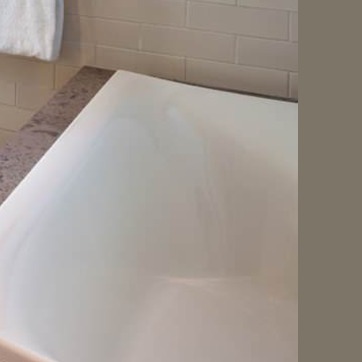
Material: ceramic